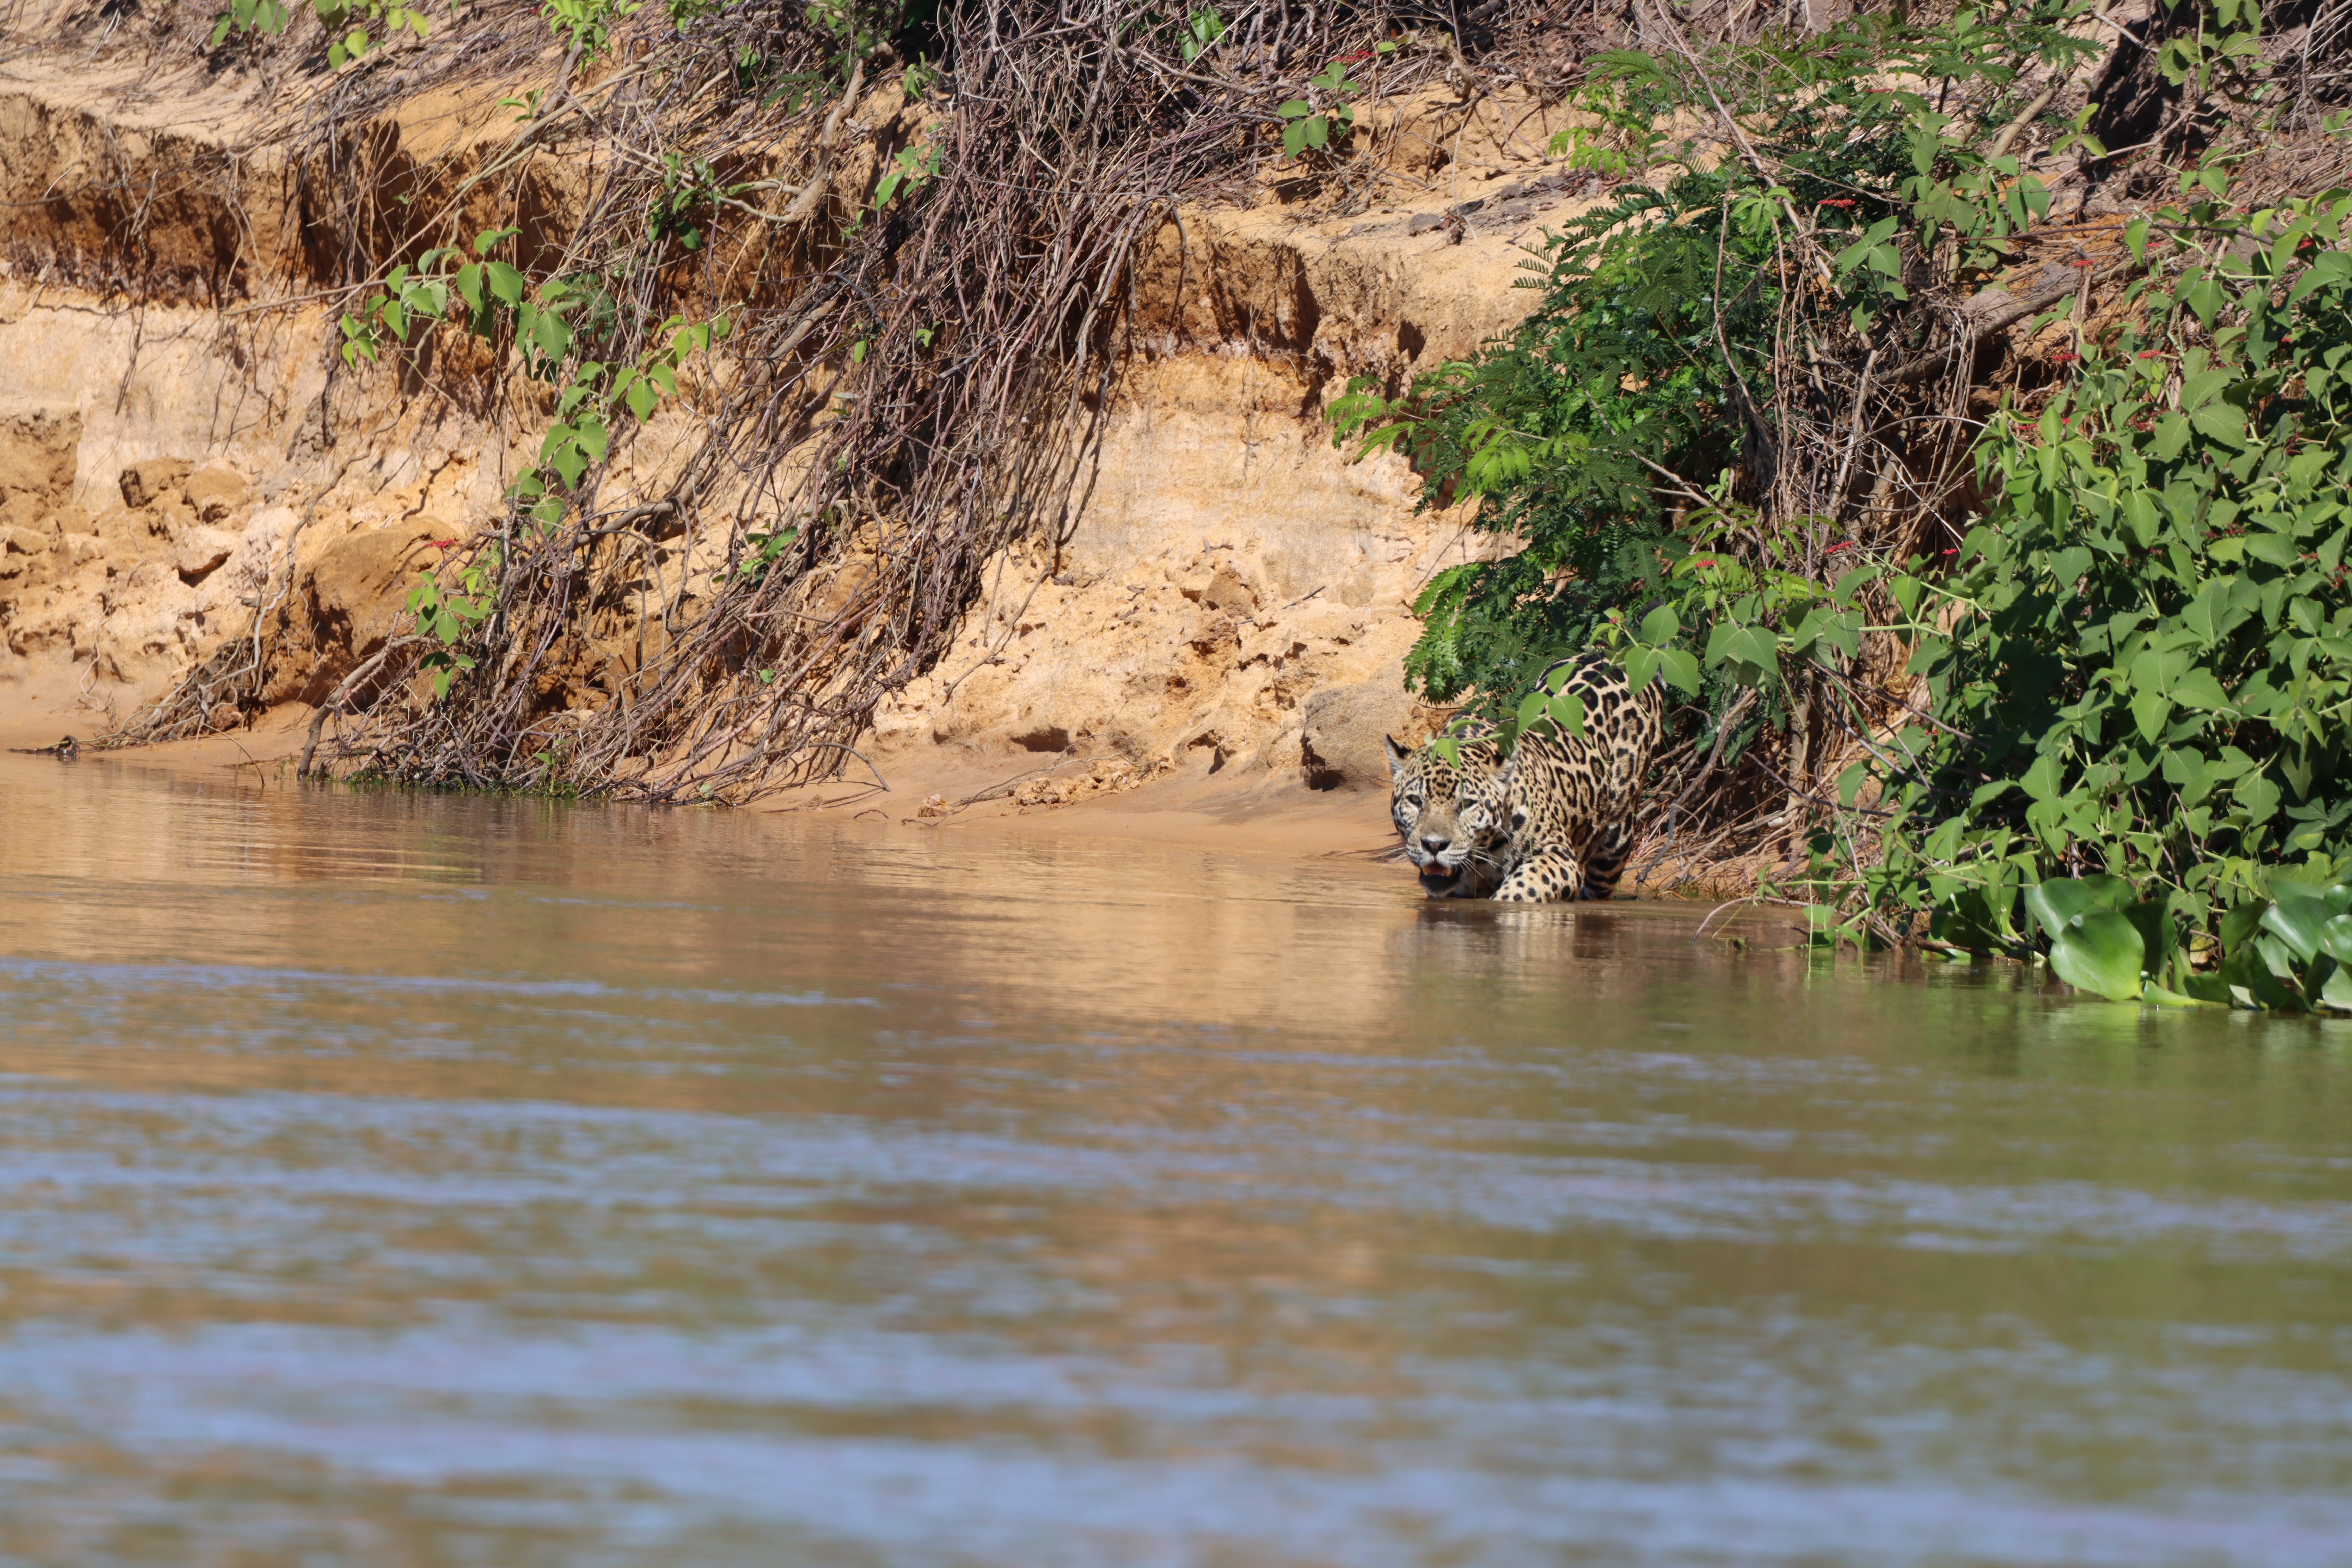
Jaguar: Ti